KQKS

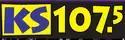
Previous logo

Larry Ulibarri, Kendall B, and Kathie J held down the morning time slot, the longest in the station's history, from 2001 until March 2017 when a contract dispute resulted in their departure from KQKS. Kendall B had already left the station in January 2017 to pursue other opportunities.